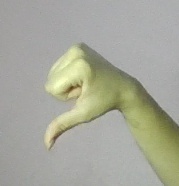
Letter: waw